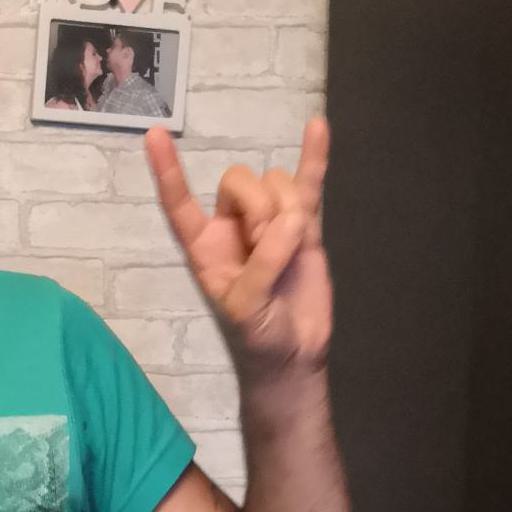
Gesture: rock